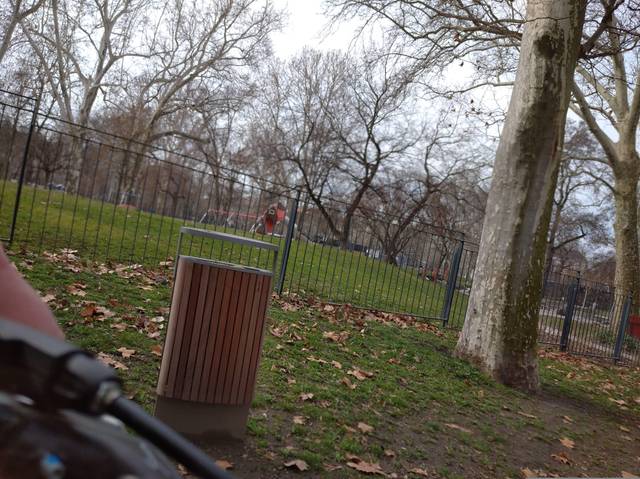
Region: Hungary
Coordinates: 47.51, 19.087